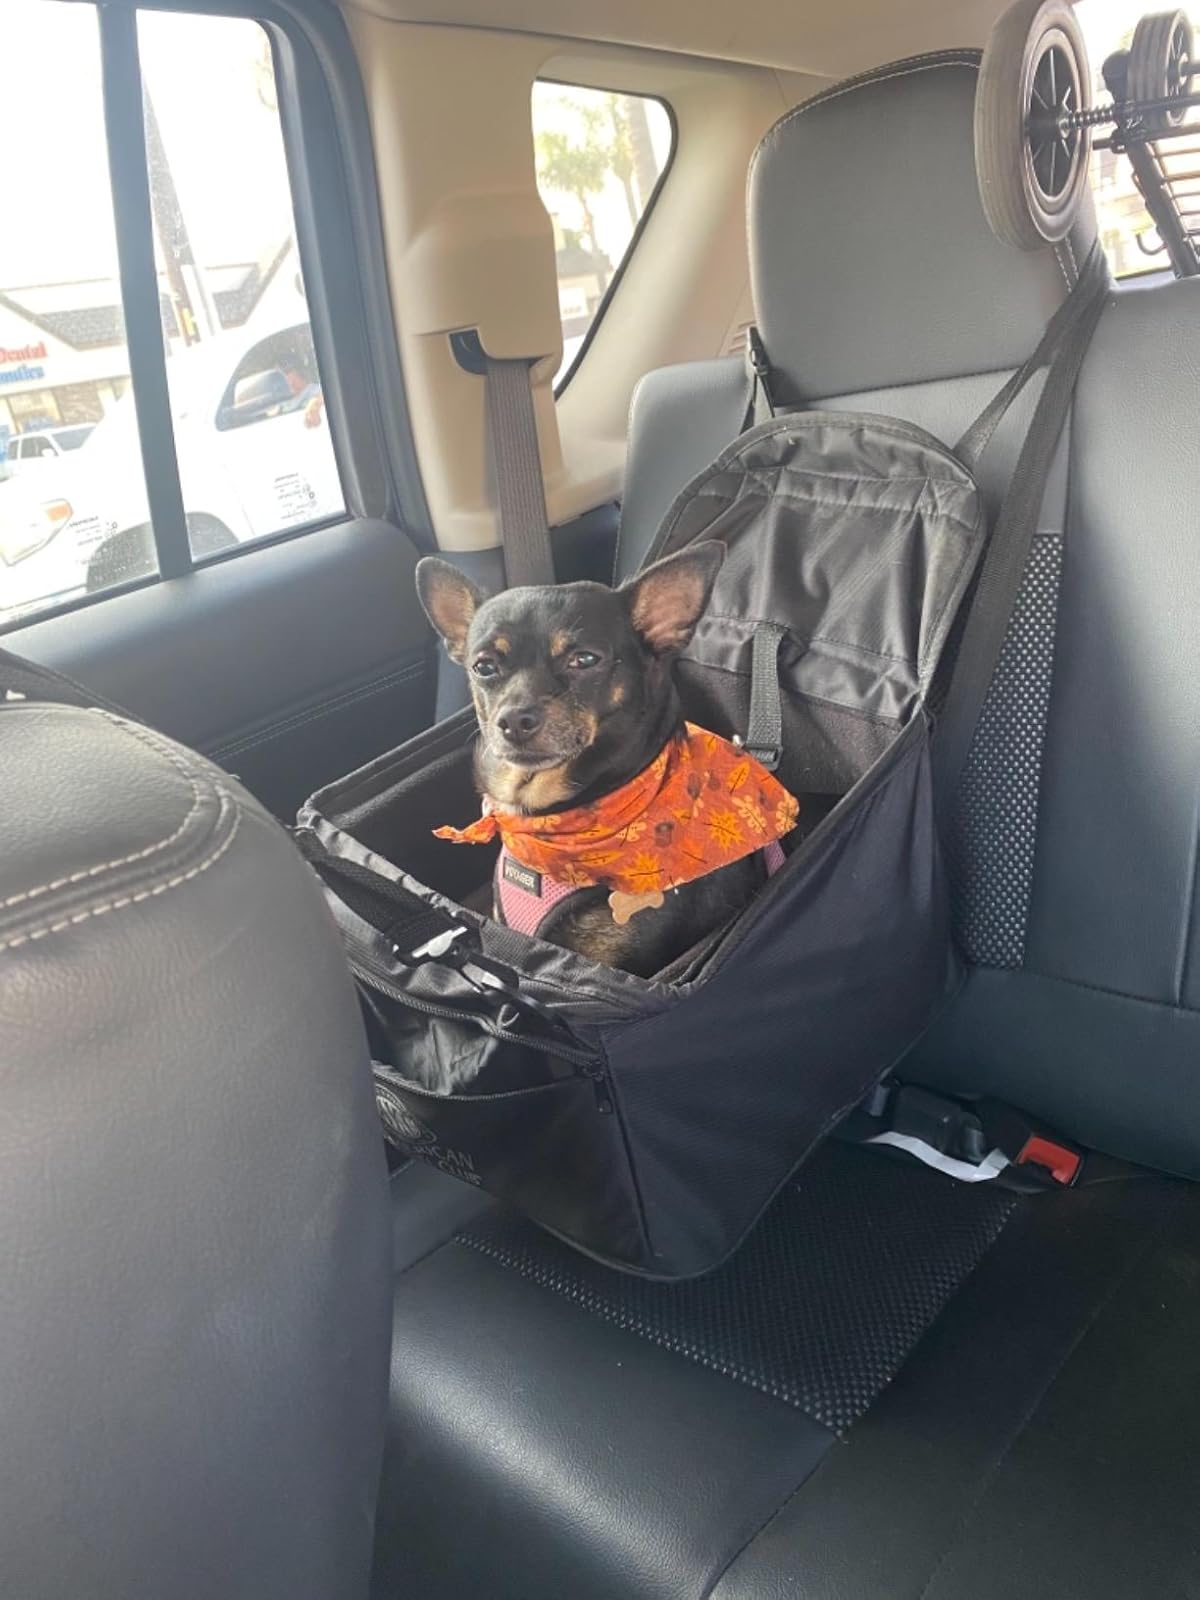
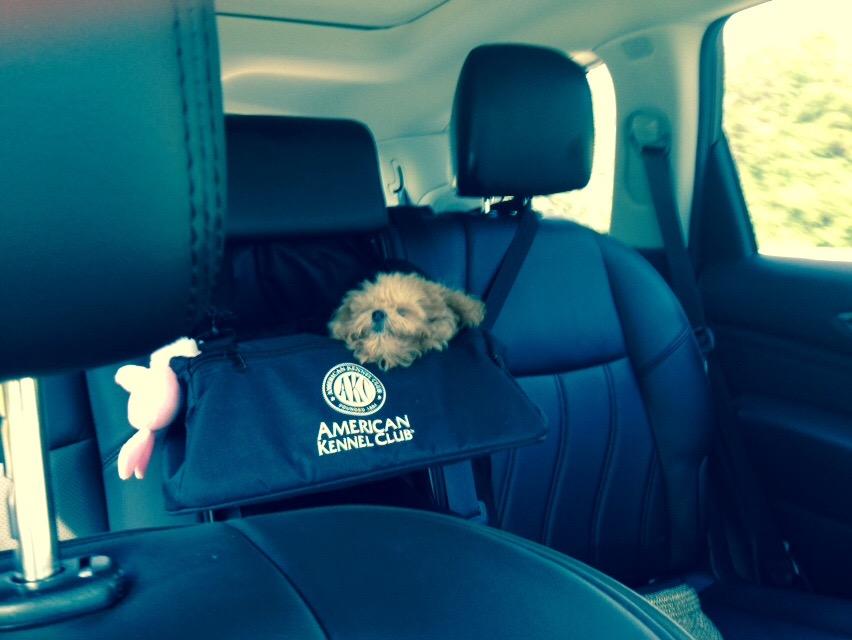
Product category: items_kennel
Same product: yes